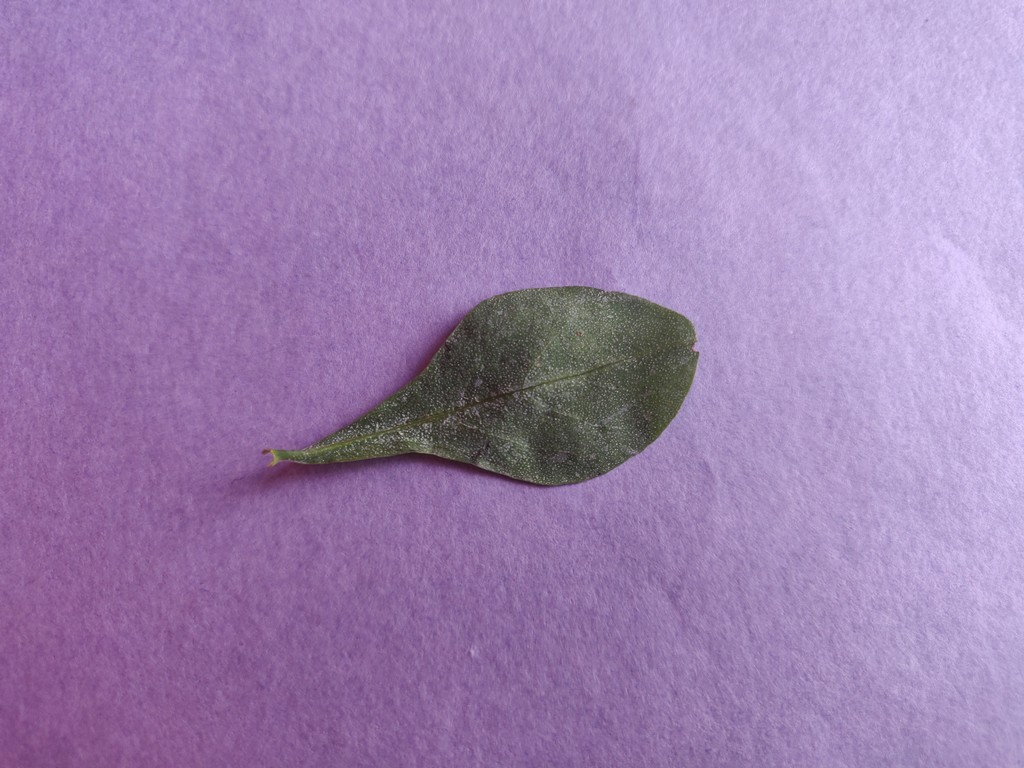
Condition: Unhealthy
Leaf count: single
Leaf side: back